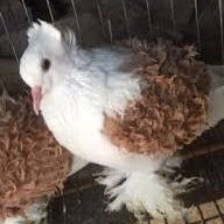
Species: FRILL BACK PIGEON
Scientific name: COLUMBA LIVIA DOMESTICA